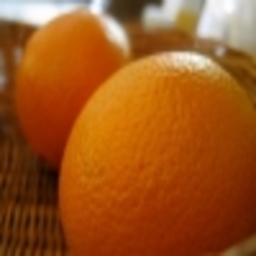
Label: Orange